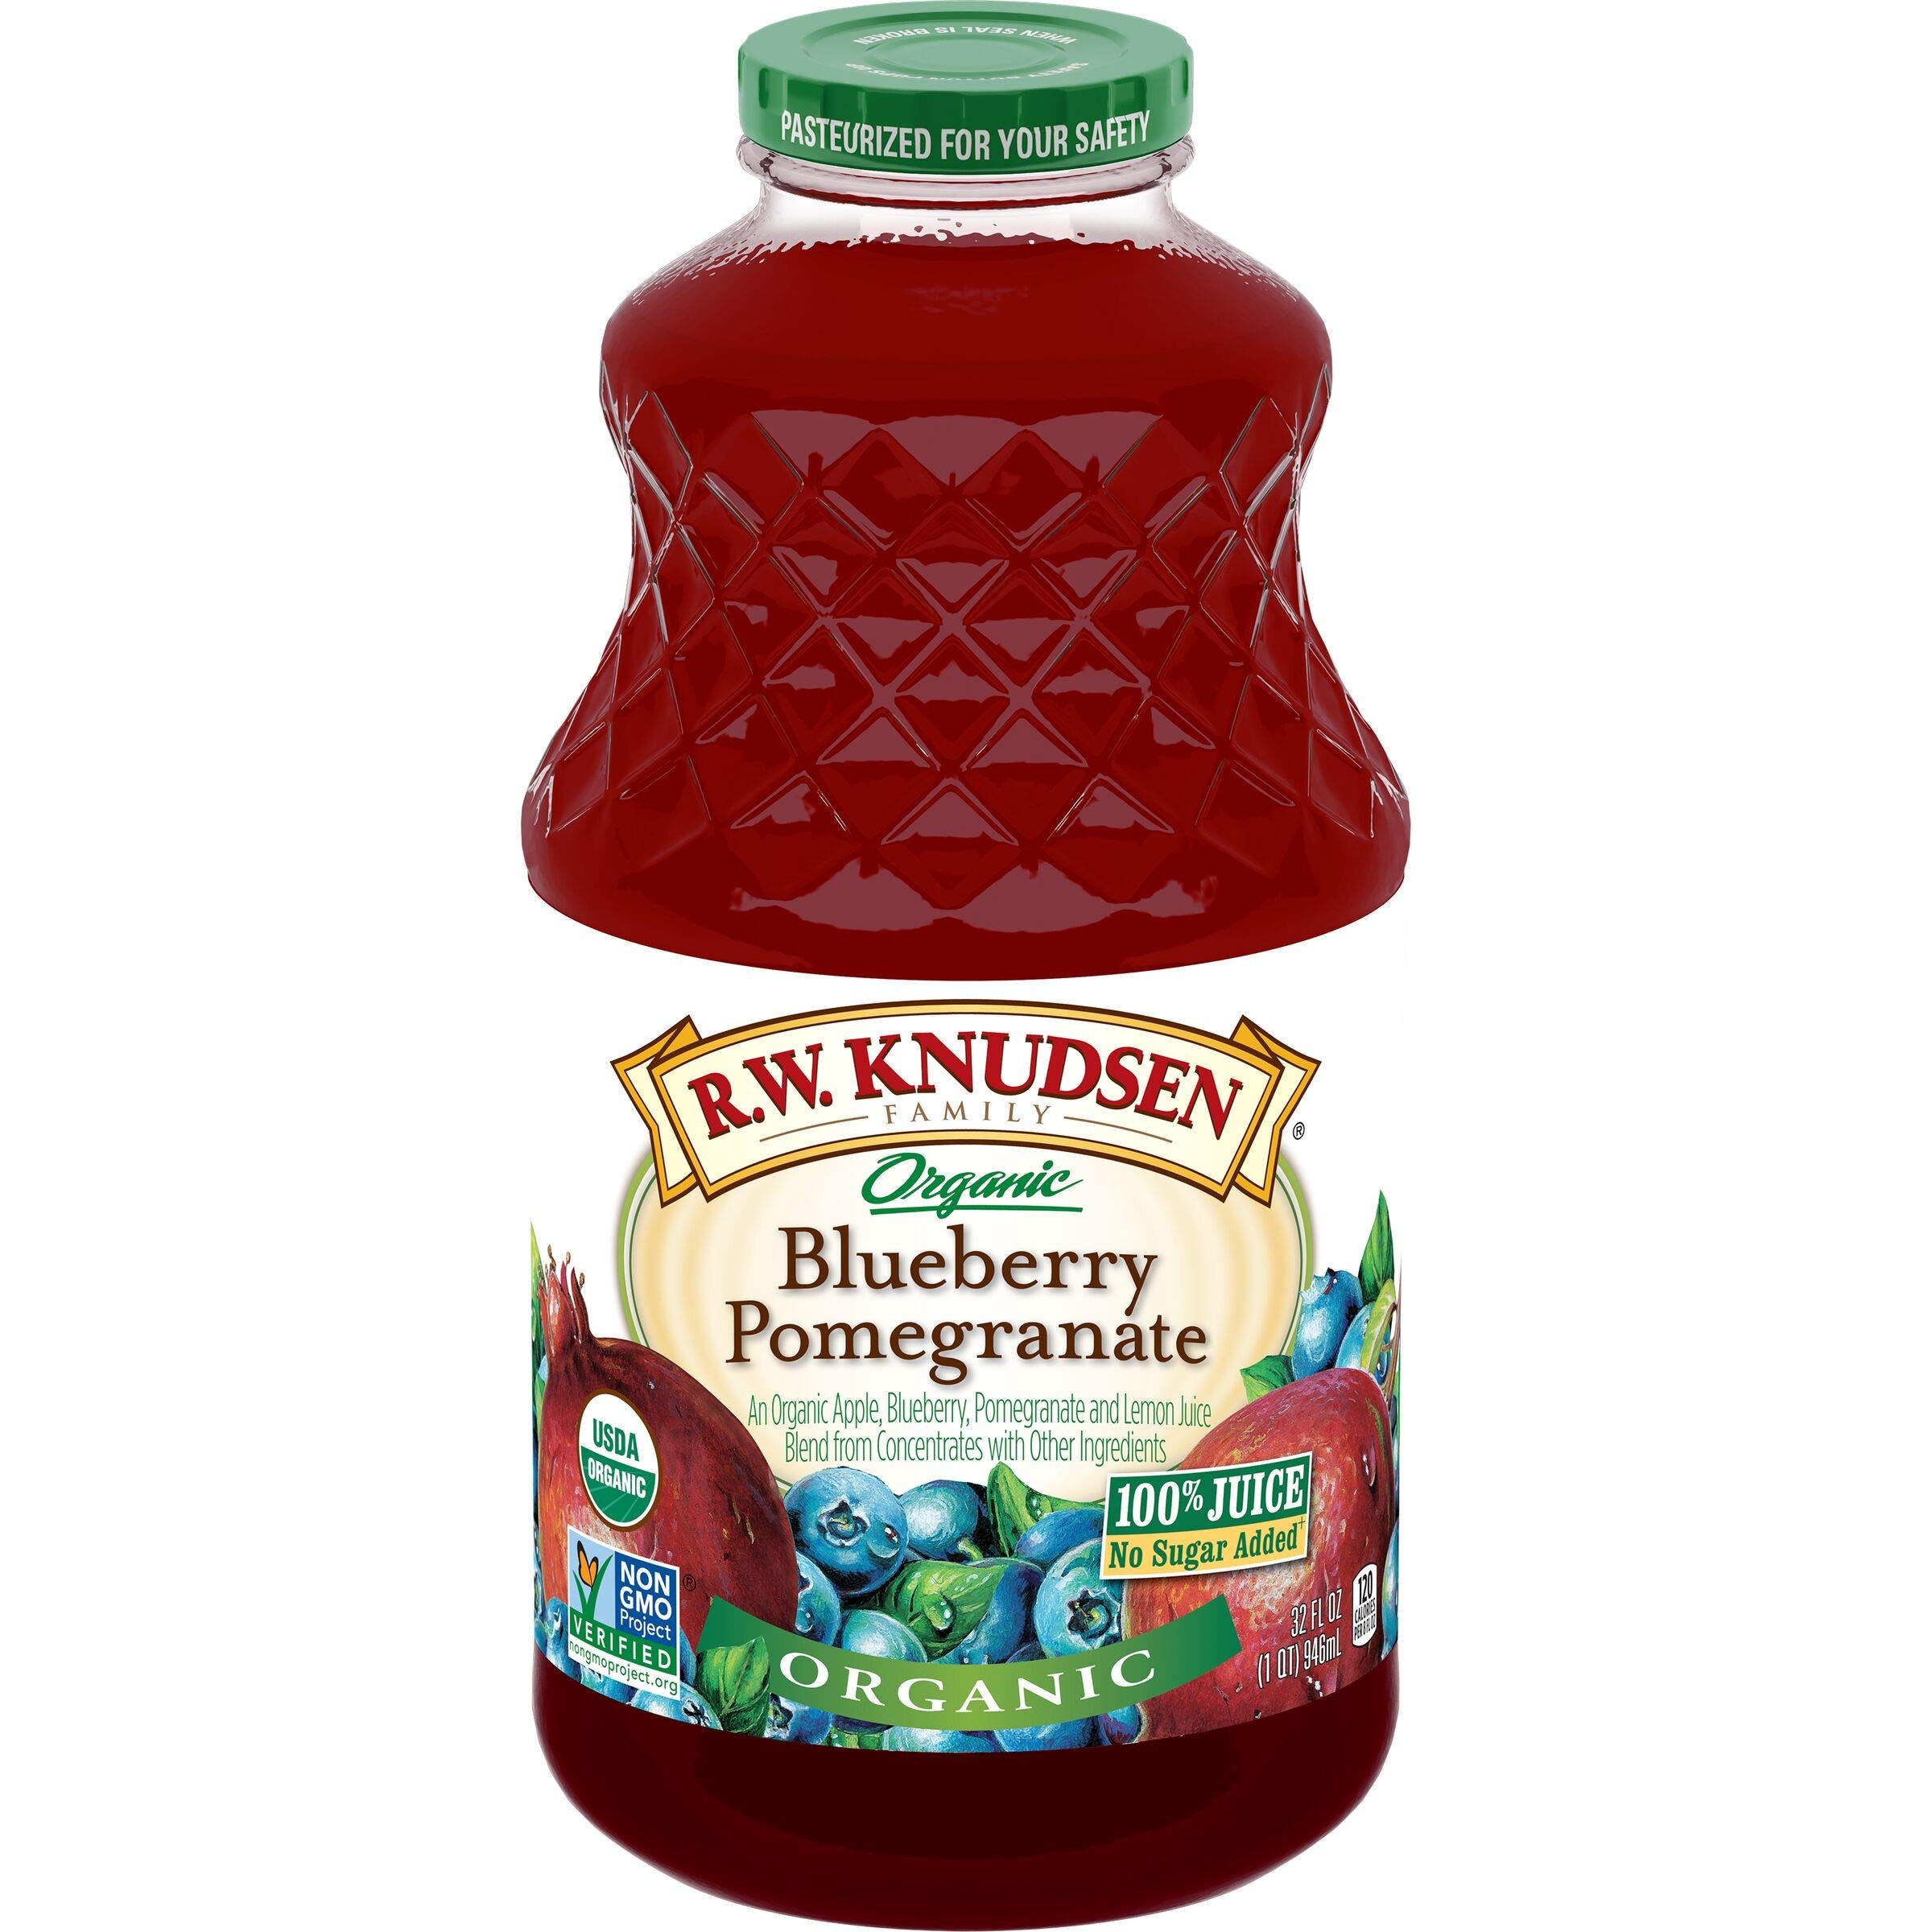
Item Name: R.W. Knudsen Organic Blueberry Pomegranate Juice, 32 fz
Bullet Point 1: Contains 1- 32 Ounce Bottle of R.W. Knudsen Family Organic Blueberry Pomegranate Juice Blend
Bullet Point 2: Apple, blueberry, pomegranate, and lemon juices come together in this refreshing juice blend
Bullet Point 3: No added sugar (Not a low-calorie food. See nutrition information for calorie and sugar content), USDA organic, gluten free and it's also Non-GMO Project Verified
Bullet Point 4: Great for pairing with breakfast or having as a midday pick-me-up
Bullet Point 5: Make tasty ice pops, blend into smoothies, or use as a mixer in your favorite cocktail recipe
Value: 32.0
Unit: Fl Oz

Price: 7.9